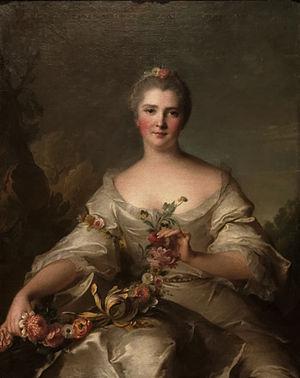
Portrait de Madame de La Porte
Jean-Marc Nattier, né le 17 mars 1685 à Paris où il est mort le 7 novembre 1766, est un peintre français.